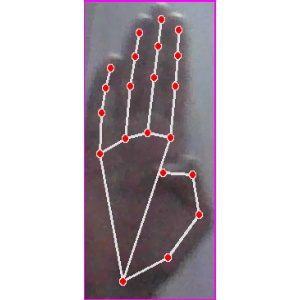
अक्षर: झ